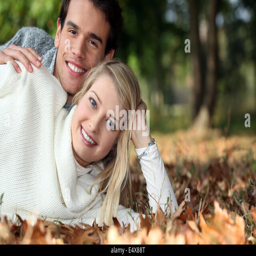
young couple lying on the grass together